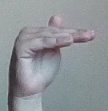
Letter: khaa